N. Indrasena Reddy

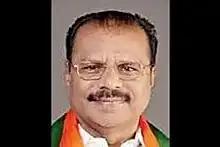

Nallu Indrasena Reddy is an Indian politician from Telangana. He is the current Governor of Tripura. He is an ex national secretary of the Bharatiya Janata Party. He was earlier president of the United state unit of the party. Indrasena Reddy was elected as MLA 3 times first in 1983 at the age of 33, in 1985 from Malakpet in Hyderabad and he was elected again in 1999.